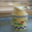
Label: can